President (government title)

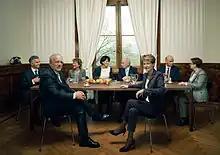
The seven-member Swiss Federal Council serves as collective head of government and state of Switzerland.

In Mexico, the president is directly elected for a six-year term by popular vote. The candidate who wins the most votes is elected president even without an absolute majority. The president is allowed to serve only one term.